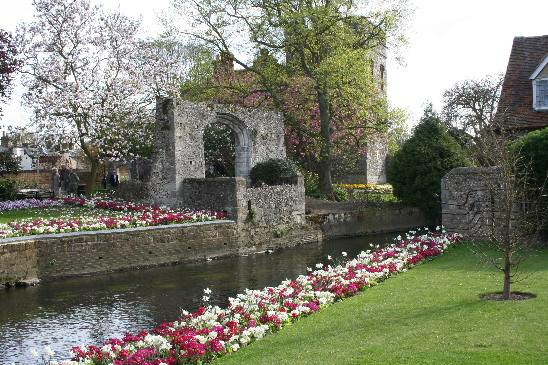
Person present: No